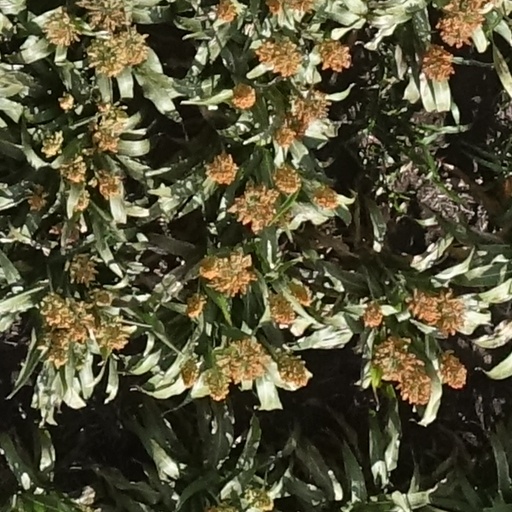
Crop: sorghum